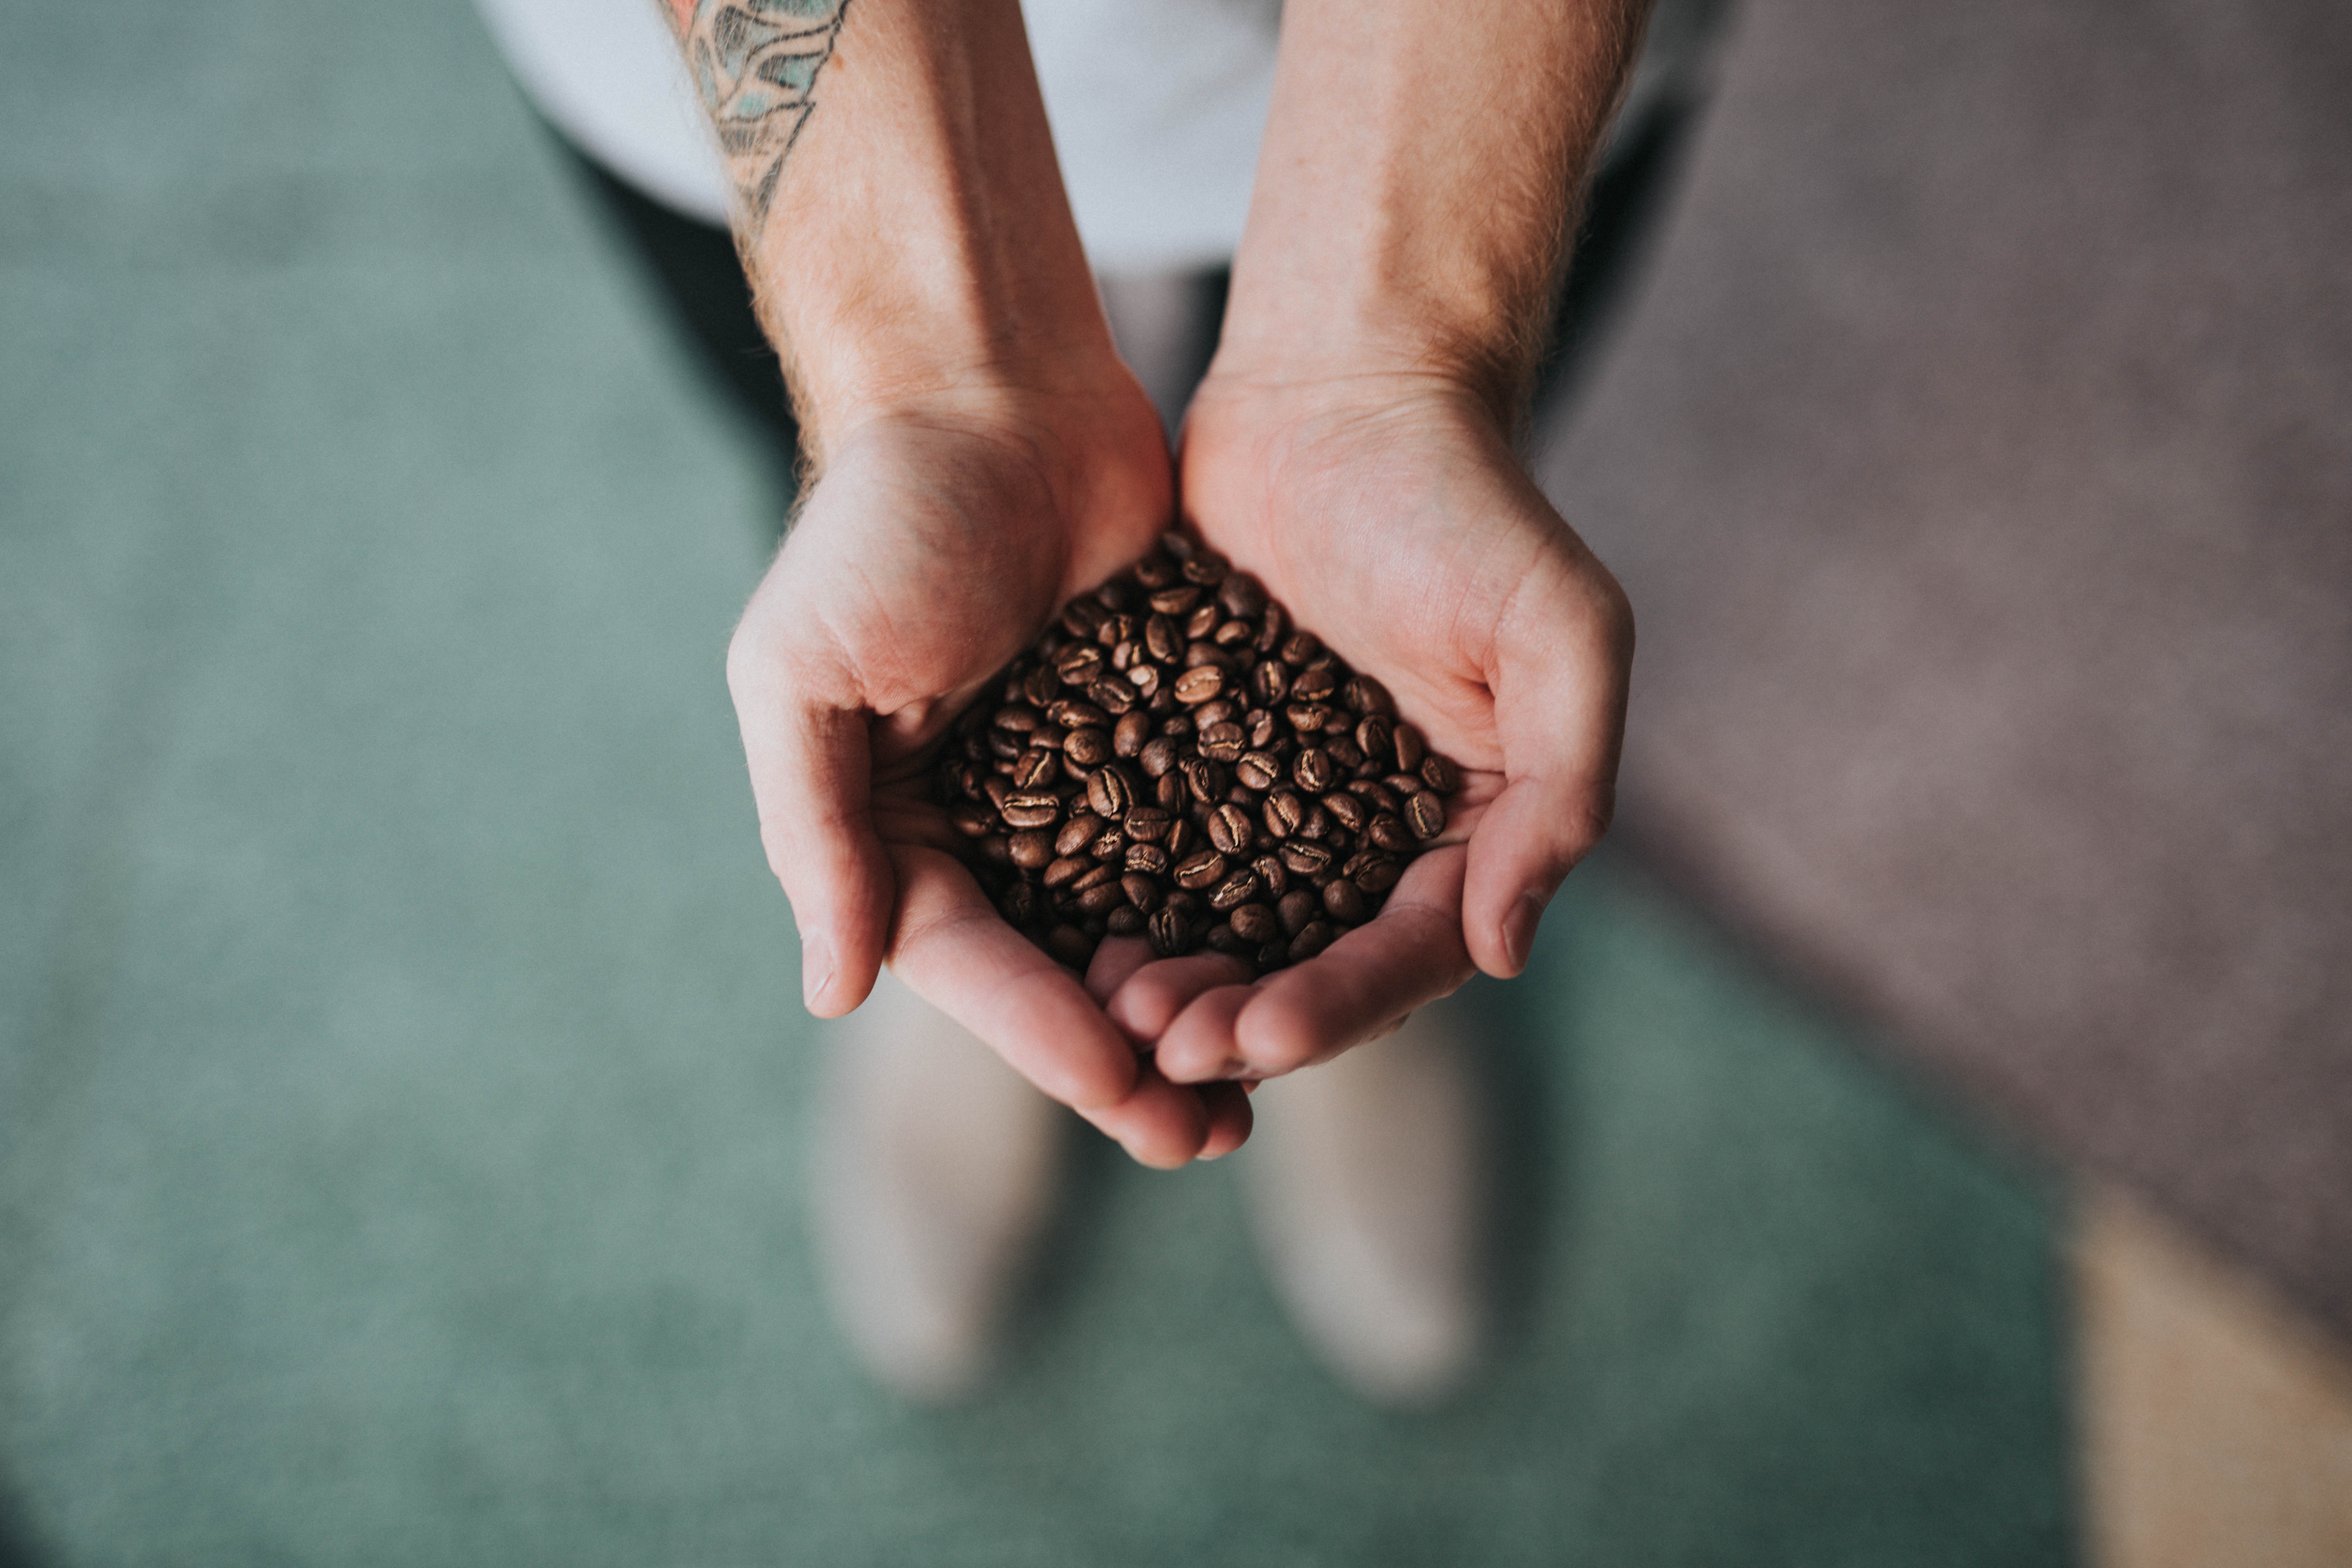
hand, photography, flower, leg, finger, spring, color, holding hands, close up, photograph, skin, beauty, sense